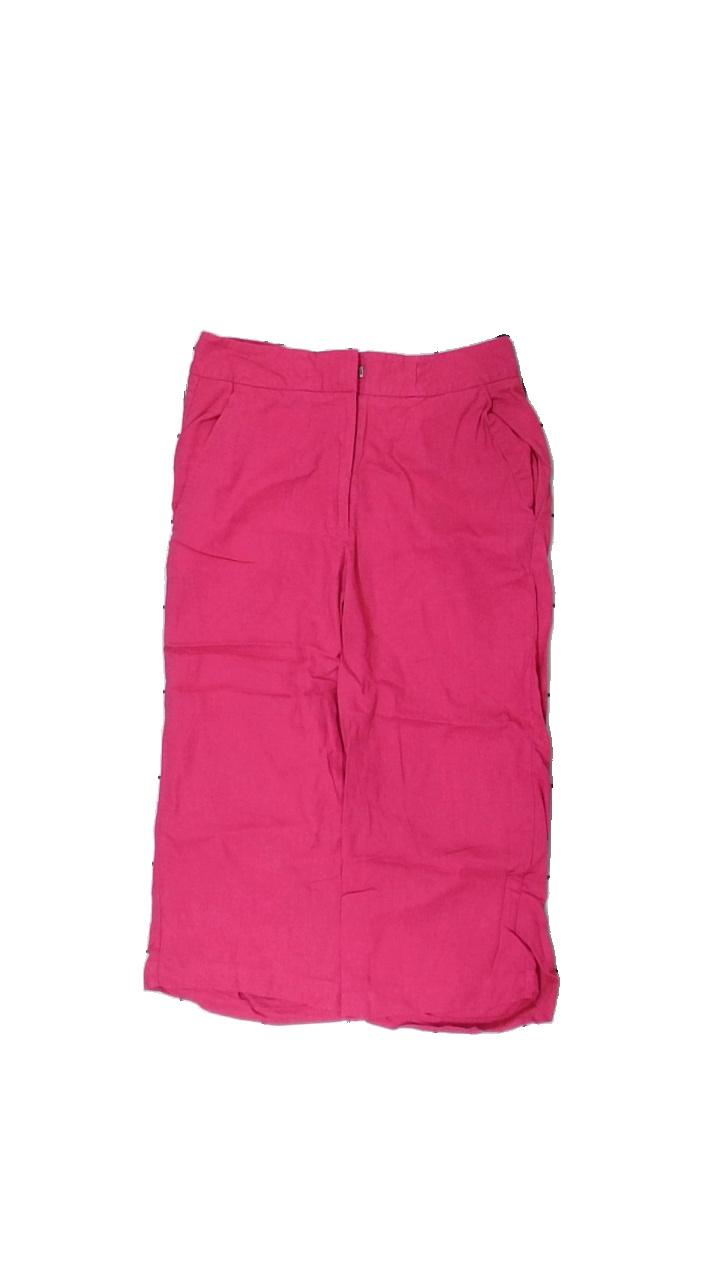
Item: Shorts (Ladies)
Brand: Isolde
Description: rosa shorts som går till knäna
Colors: Pink
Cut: Regular
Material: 54% cotton 46% viscose
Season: Summer
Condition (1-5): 4
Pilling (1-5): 5
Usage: Reuse
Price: <50